Sea urchin

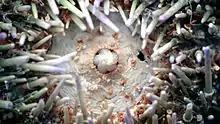
Dentition of a sea urchin

The mouth lies in the centre of the oral surface in regular urchins, or towards one end in irregular urchins. It is surrounded by lips of softer tissue, with numerous small, embedded bony pieces. This area, called the peristome, also includes five pairs of modified tube feet and, in many species, five pairs of gills. The jaw apparatus consists of five strong arrow-shaped plates known as pyramids, the ventral surface of each of which has a toothband with a hard tooth pointing towards the centre of the mouth. Specialised muscles control the protrusion of the apparatus and the action of the teeth, and the animal can grasp, scrape, pull and tear. The structure of the mouth and teeth have been found to be so efficient at grasping and grinding that similar structures have been tested for use in mechanical applications.